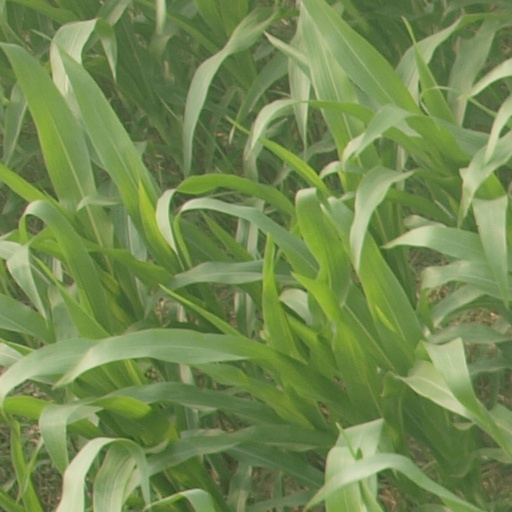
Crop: maize; corn